History of the Catholic Church in the United States

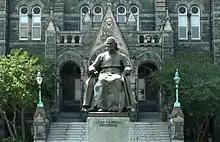
Statue of Archbishop John Carroll

Before independence in 1776 the Catholics in Britain's Thirteen Colonies in America were under the ecclesiastical jurisdiction of the Bishop of the Apostolic Vicariate of the London District, in England.